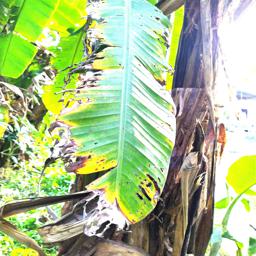
Label: YELLOW SIGATOKA